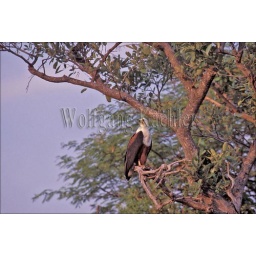
Botswana, okavango delta, near jedibe, african fish eagle, perched in tree